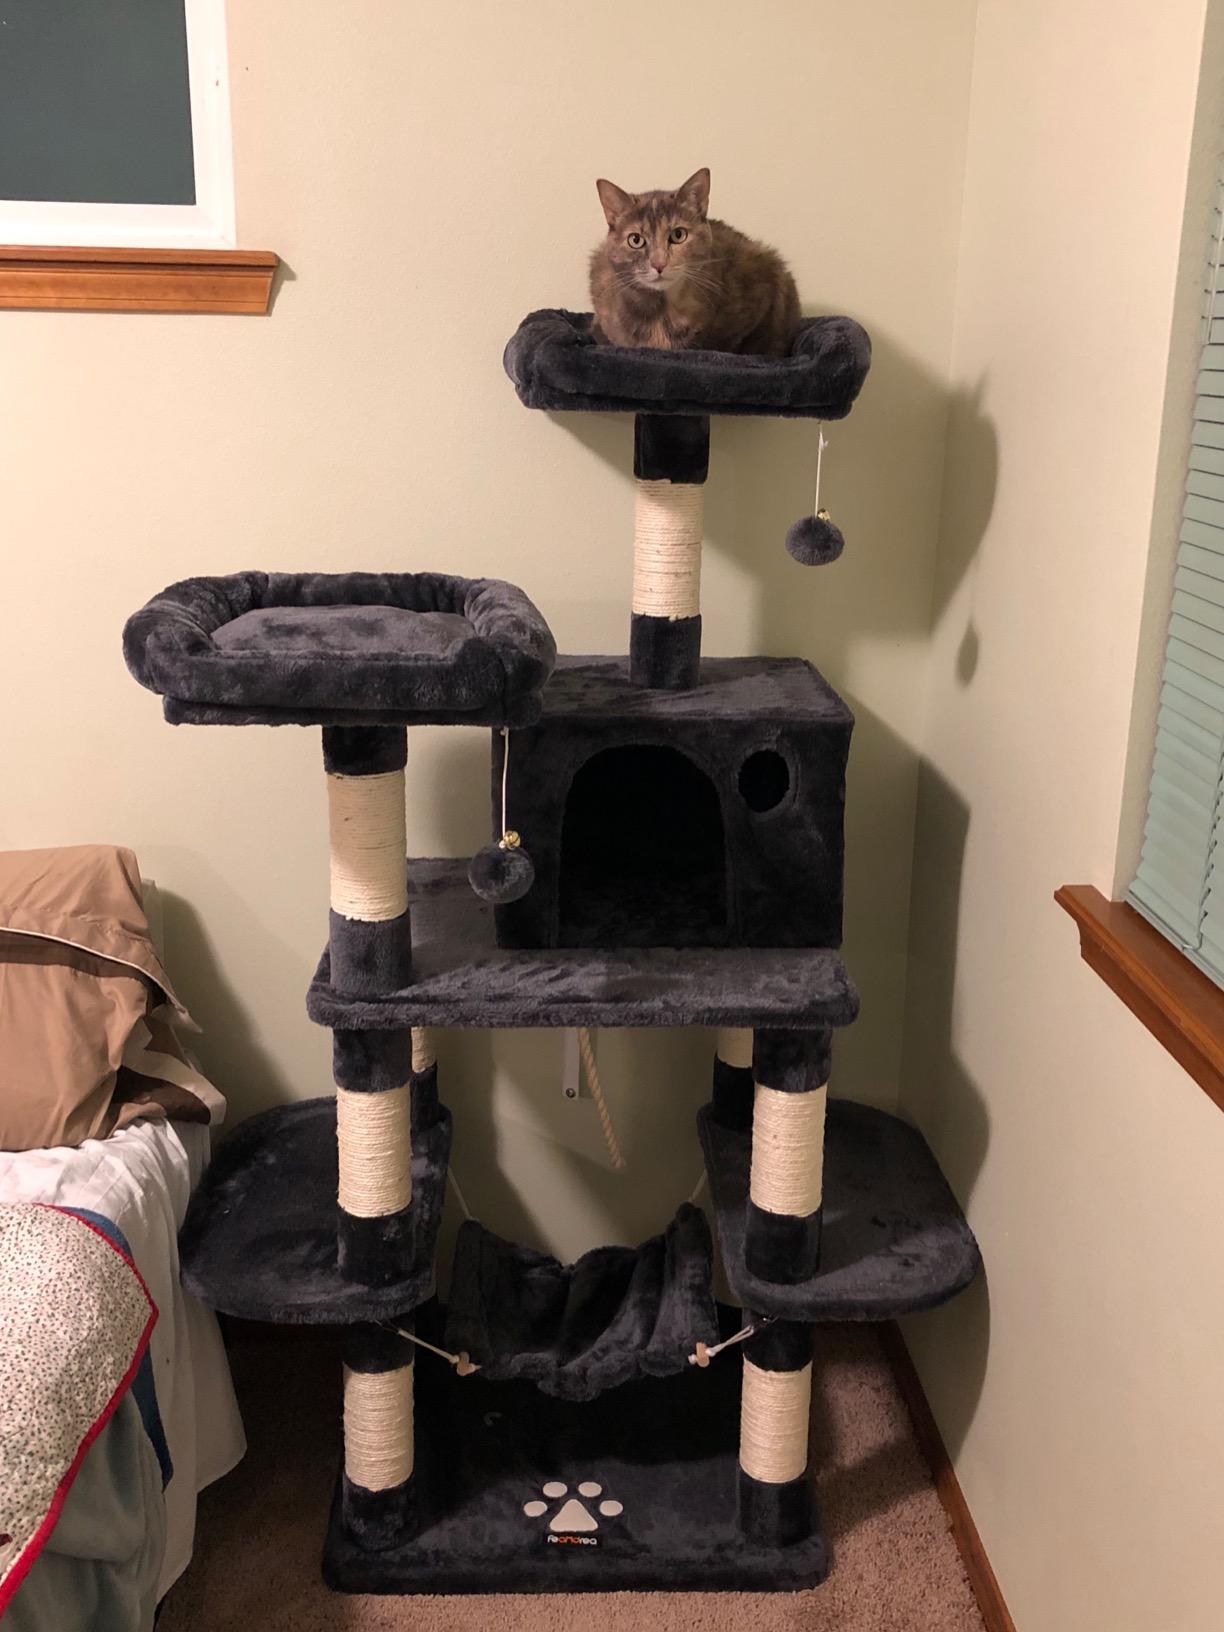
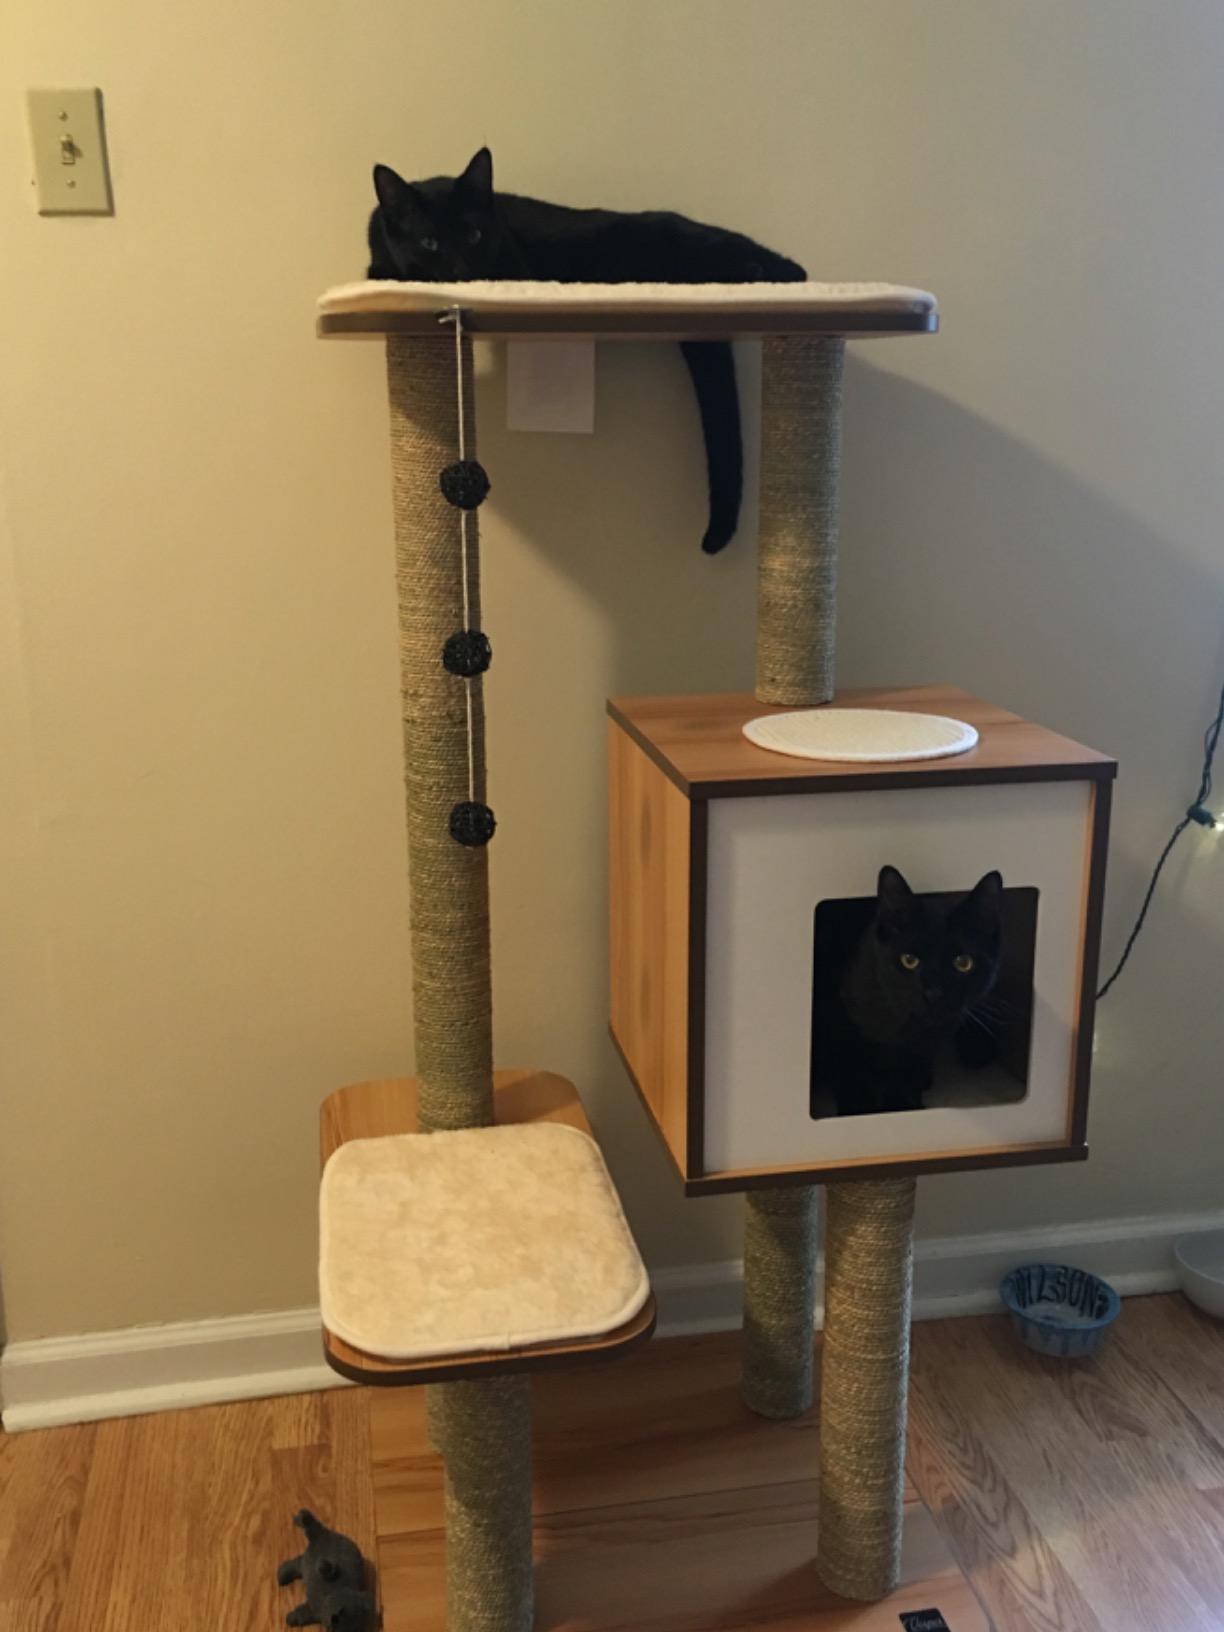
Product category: items_cat tree
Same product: no